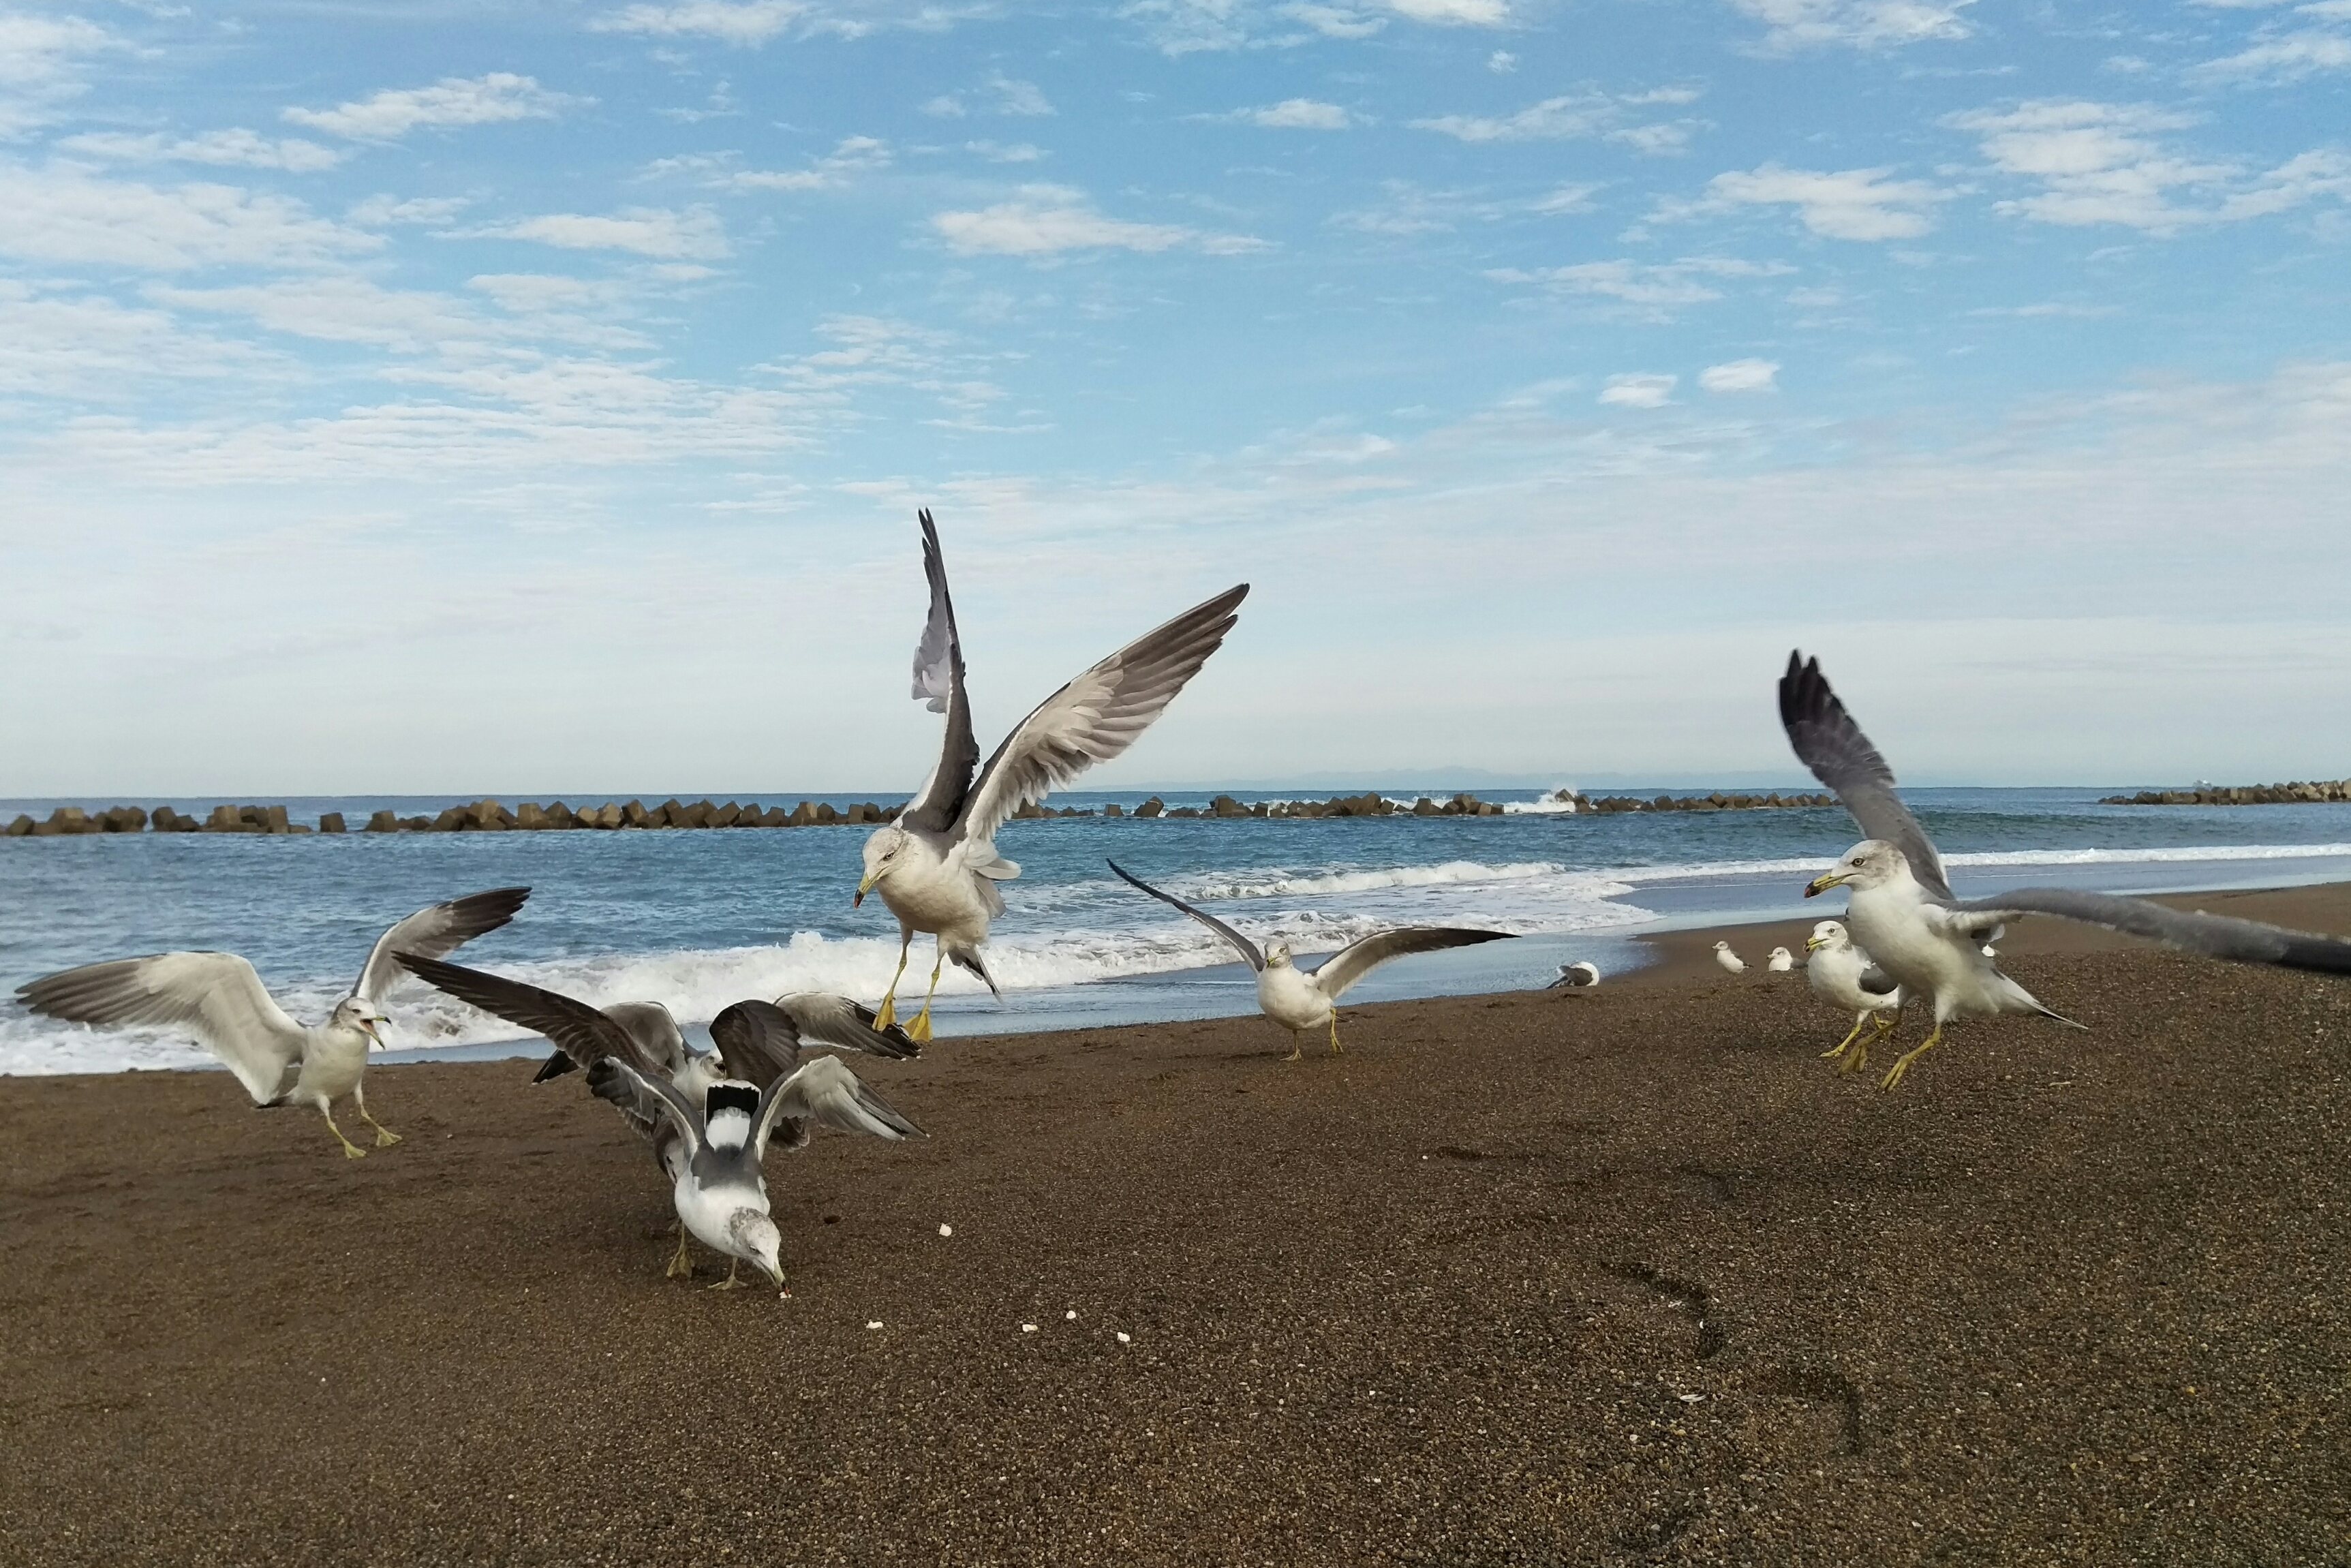
beach, landscape, sea, coast, ocean, bird, wing, sky, shore, wind, pelican, seabird, gull, wild animal, wild birds, sea gull, charadriiformes, birds of the sea